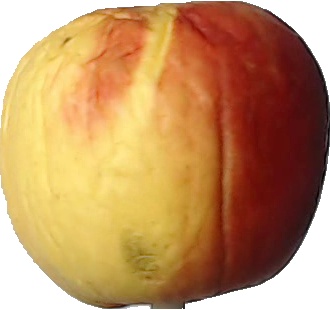
Label: apple_red_yellow_1